Describe the emotion expressed in this image:  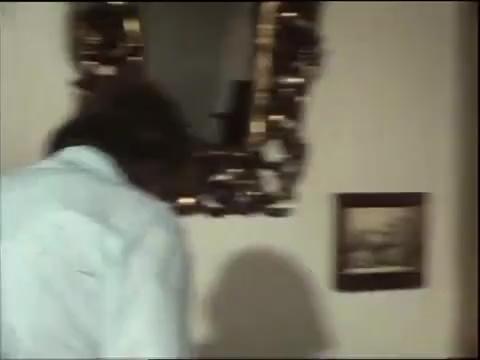
This person displays Fear, valence and arousal with low intensity.